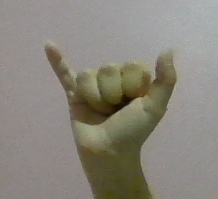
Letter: ya